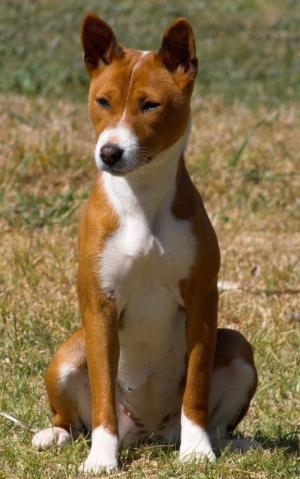
basenji